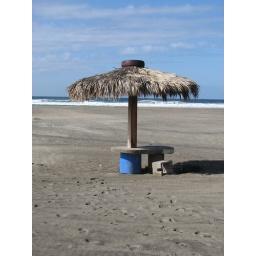
lone table out by the beach